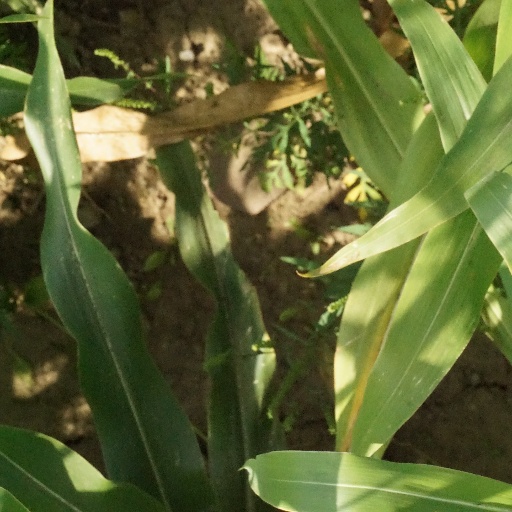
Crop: maize; corn